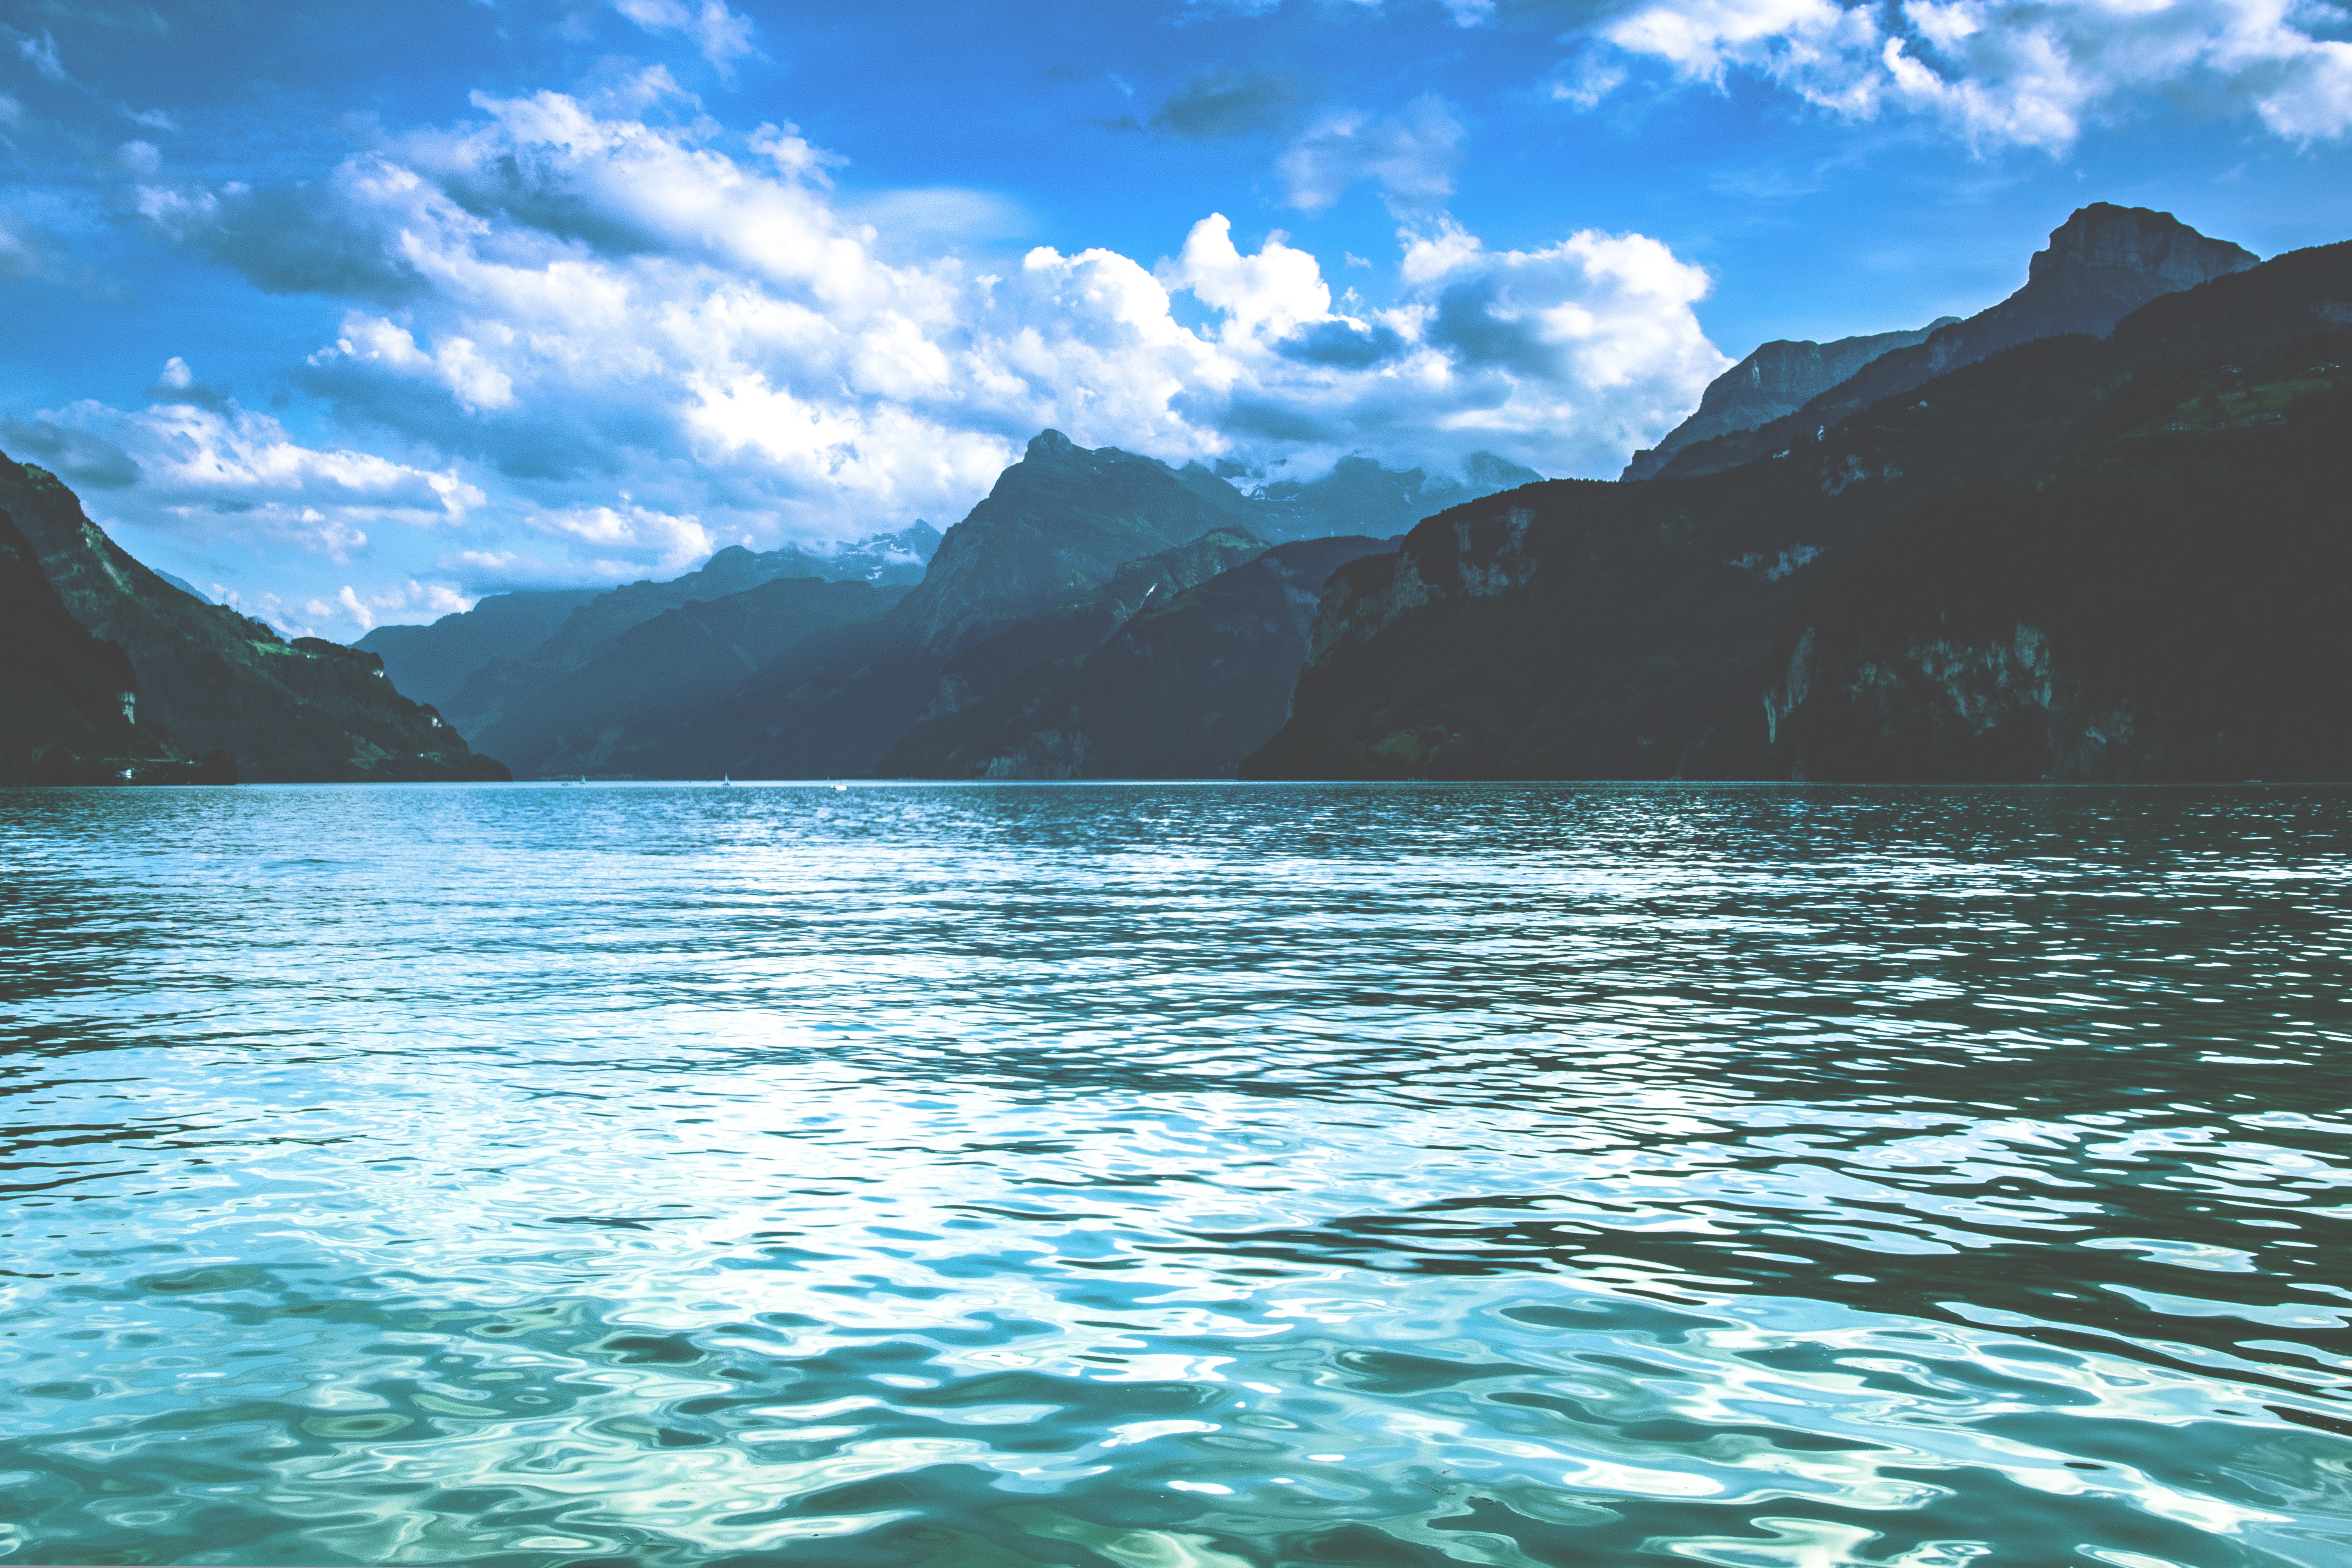
landscape, sea, coast, water, nature, ocean, mountain, wave, lake, panorama, green, bay, alpine, fjord, rest, lighting, lakeside, body of water, mountains, outlook, switzerland, bergsee, loch, silent, waters, landform, vierwaldstettersee, geographical feature, glacial landform